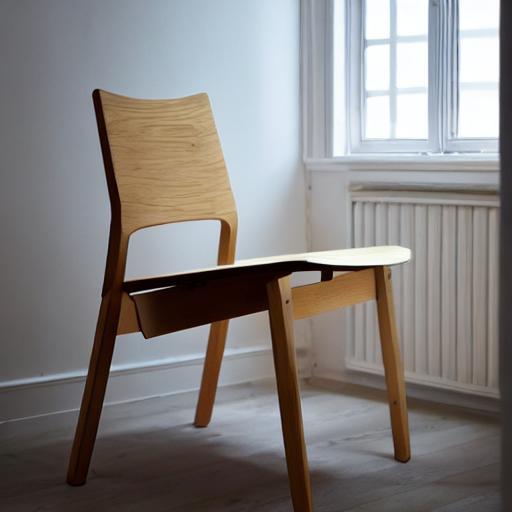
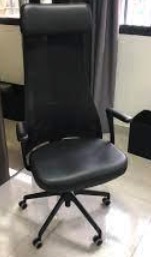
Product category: items_chair
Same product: no